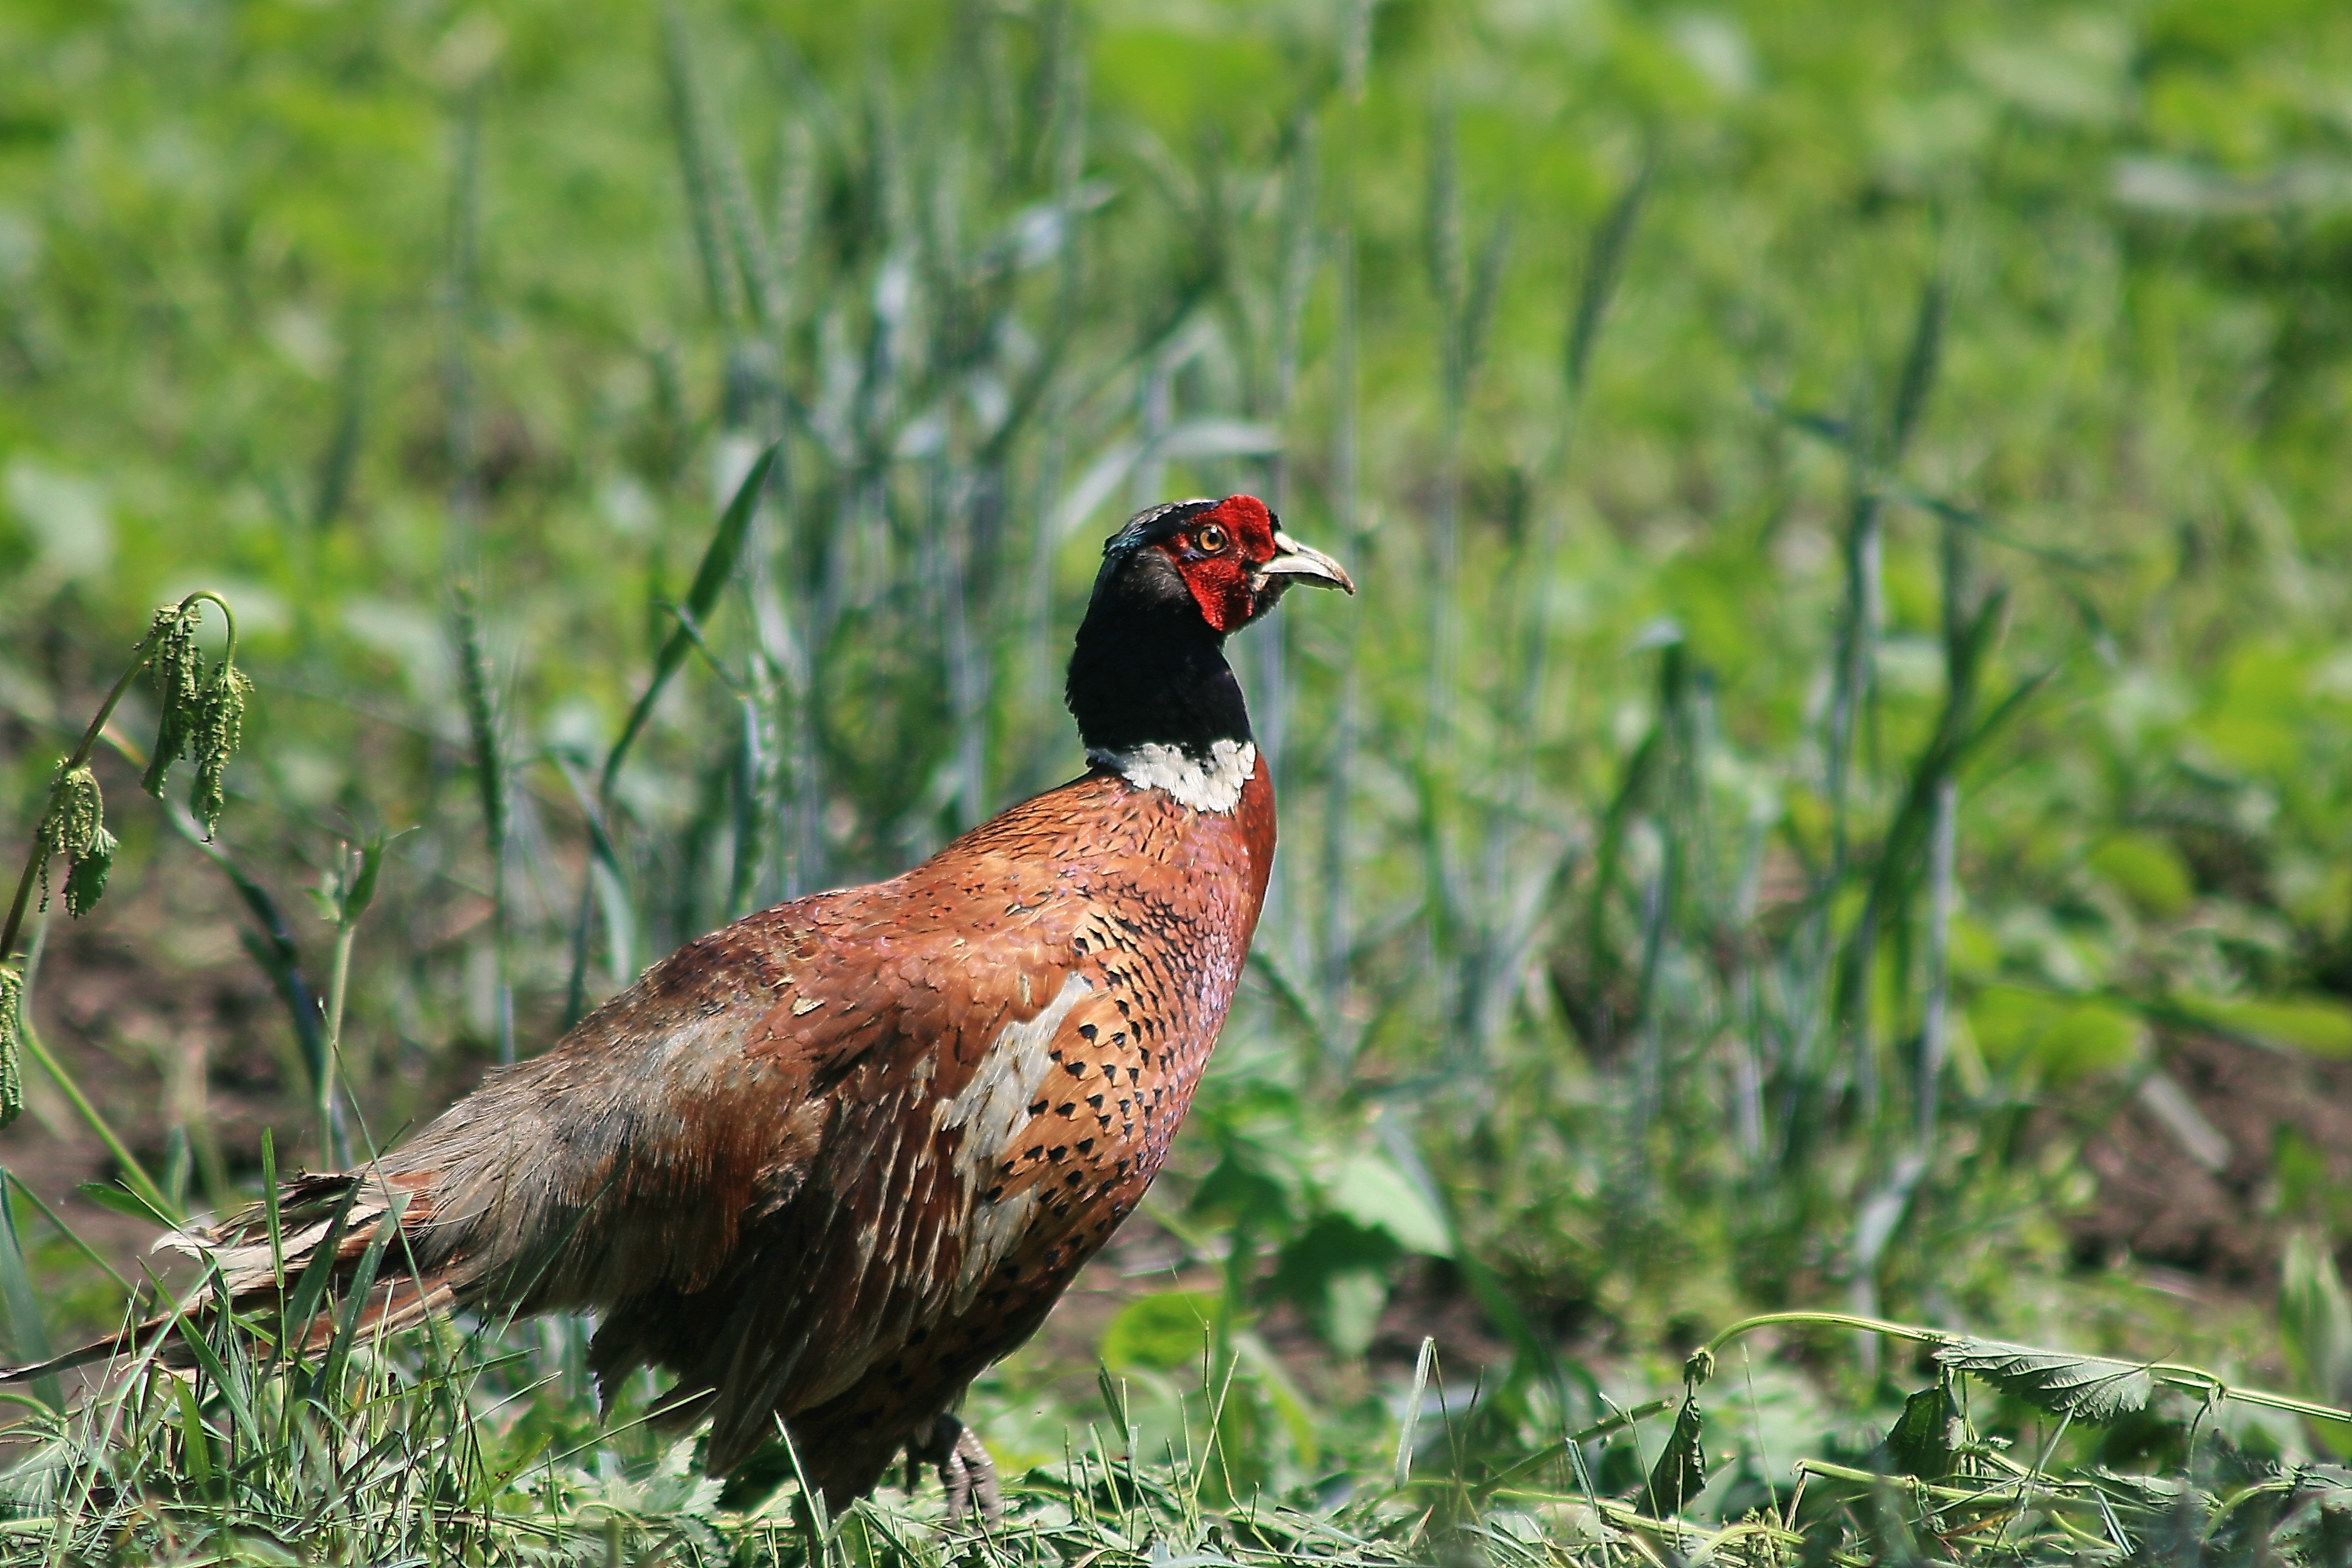
bird, prairie, wildlife, beak, fowl, fauna, pheasant, galliformes, vertebrate, phasianidae, f c nkakas, kun gota, on the outskirts of, wild turkey